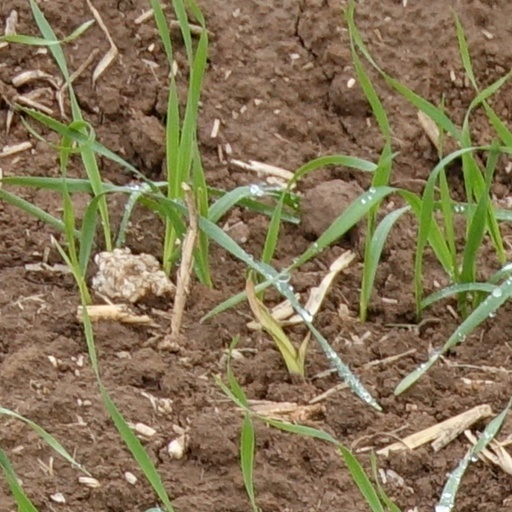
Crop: wheat